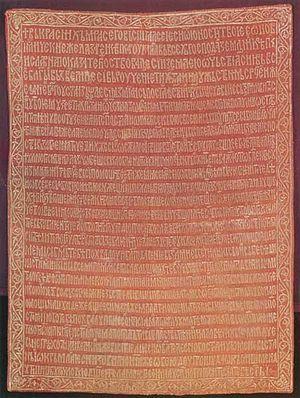
Lazar Hrebeljanović ou Lazare de Serbie, est un souverain serbe de la dynastie des Lazarević. Tué lors de la bataille de Kosovo Polje, il est vénéré comme un saint martyr par l'Église orthodoxe et fêté le 15 juin.